Bierstadt

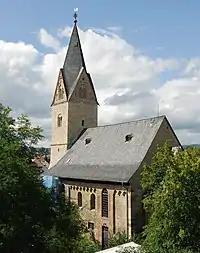
Evangelische Kirche, Bierstadt

In the Middle Ages, Bierstadt came under the dominion of Nassau, but was subject to strong influences from the Archbishop of Mainz. In the wake of the Protestant Reformation, Bierstadt came fully under the control of Nassau; the church became Protestant and was called Evangelische Kirche. After the Thirty Years' War, the town had only 17 inhabitants. Efforts at reconstruction were set back by a fire in 1691. By the middle of the 18th century, Bierstadt had about 500 residents.